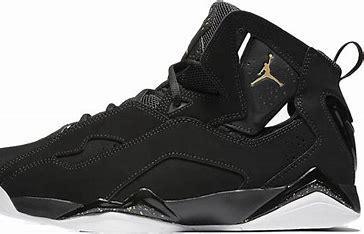
Brand: Jordan
Model: True Flight